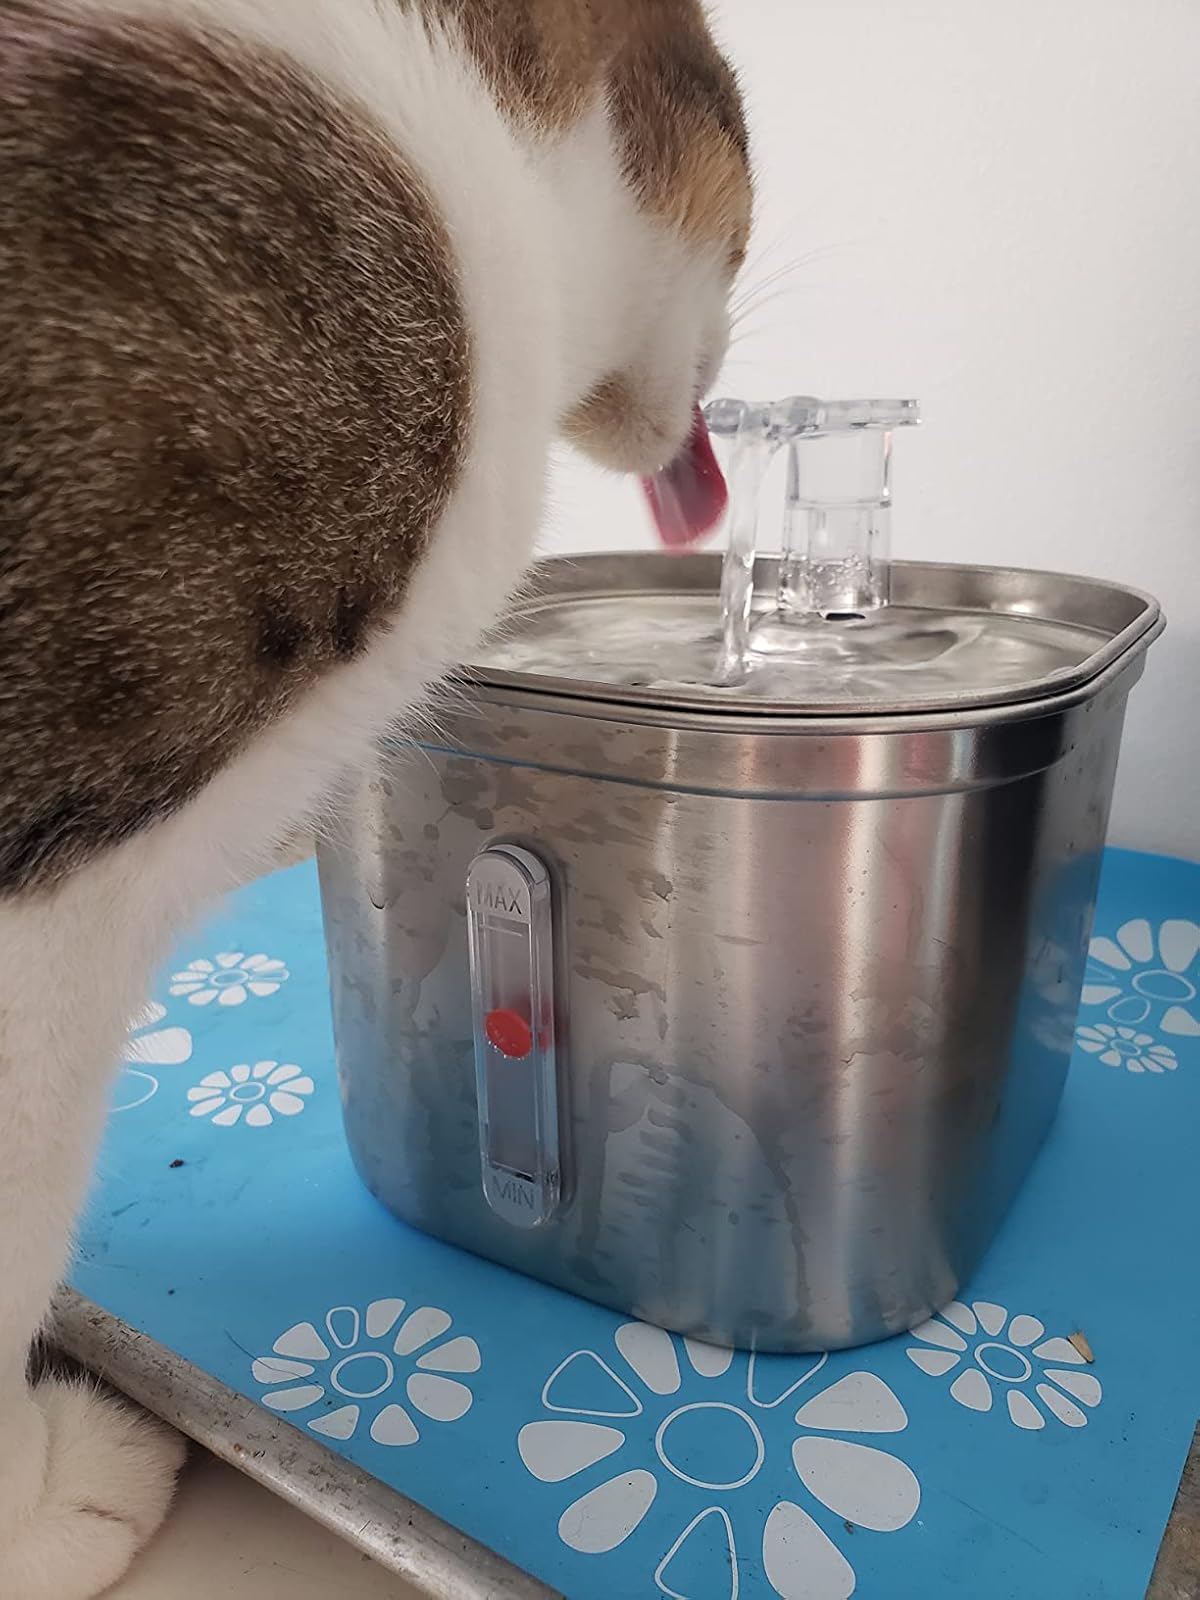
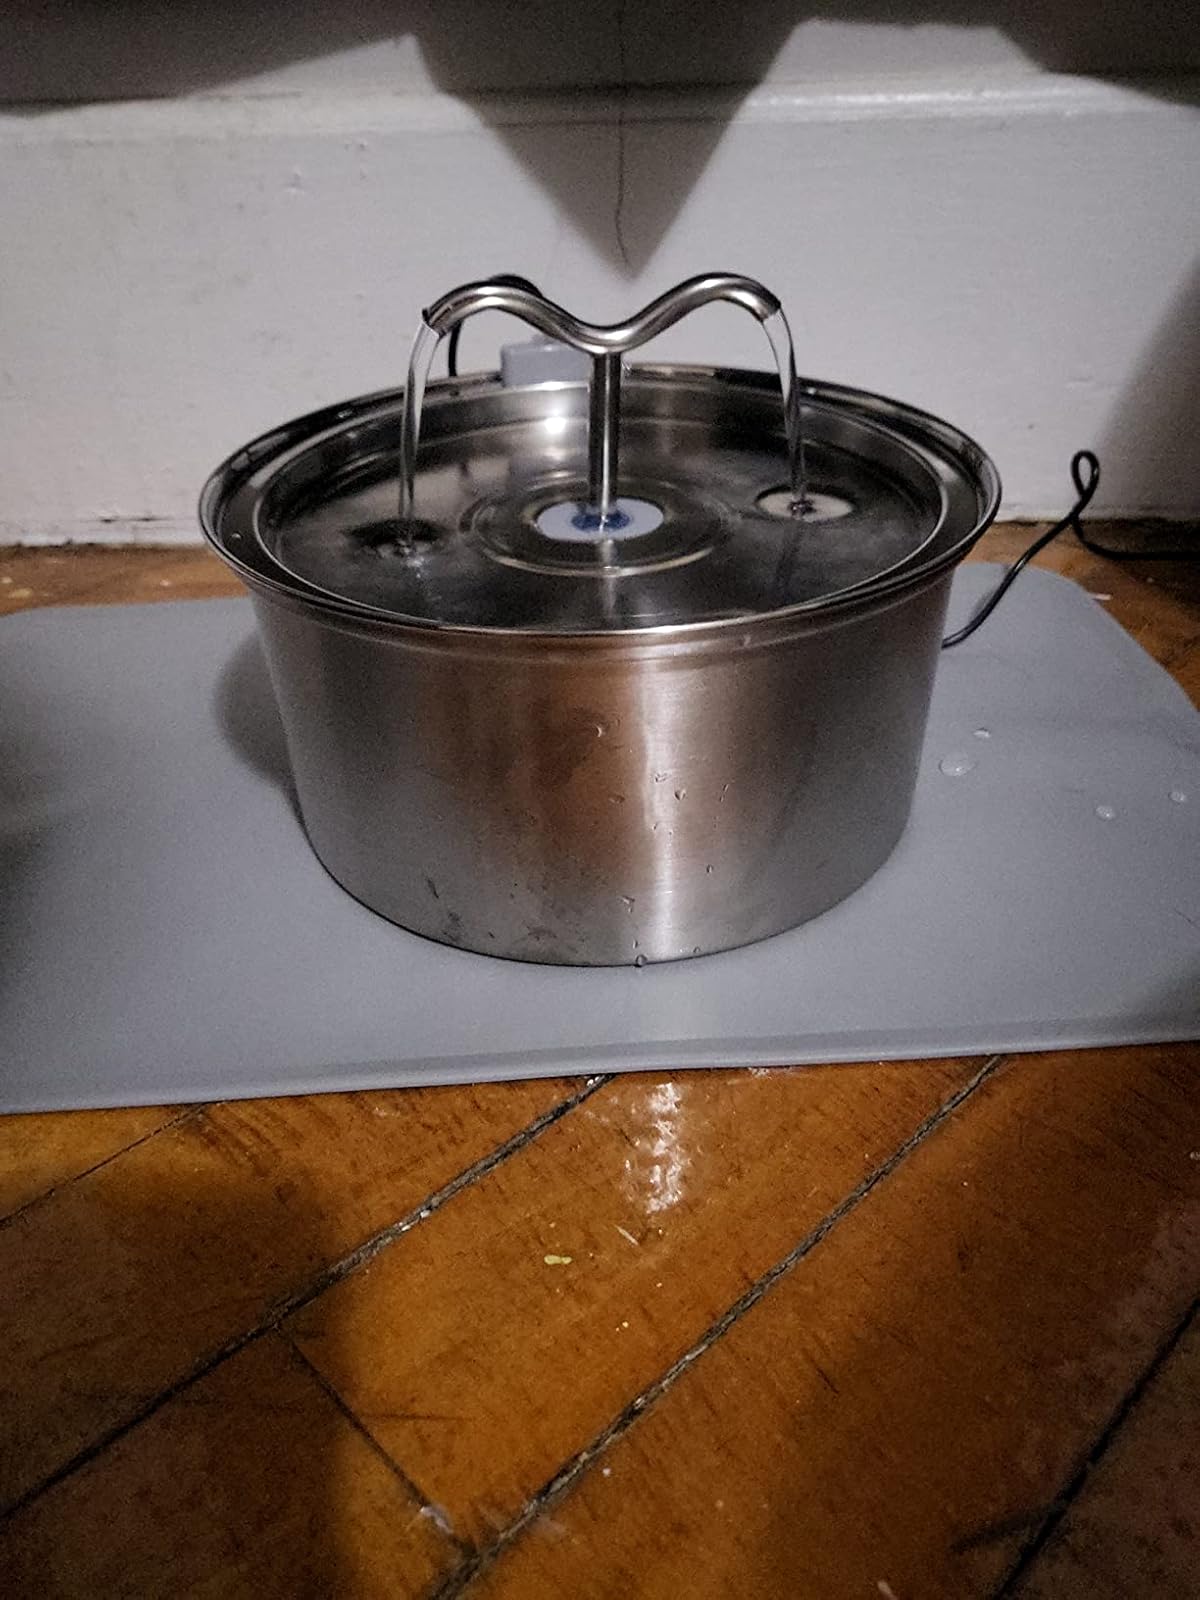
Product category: items_bowl
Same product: no